7400-series integrated circuits

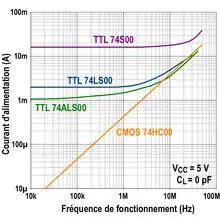
Current (A) vs speed (Hz) comparison of various 7400 families

The first part number in the series, the 7400, is a 14-pin IC containing four two-input NAND gates. Each gate uses two input pins and one output pin, with the remaining two pins being power (+5 V) and ground. This part was made in various through-hole and surface-mount packages, including flat pack and plastic/ceramic dual in-line. Additional characters in a part number identify the package and other variations.